Ribozyme

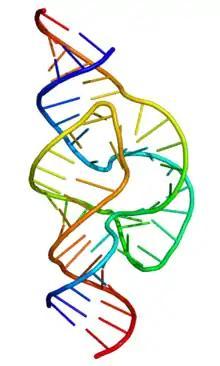
3D structure of a hammerhead ribozyme

Ribozymes (ribonucleic acid enzymes) are RNA molecules that have the ability to catalyze specific biochemical reactions, including RNA splicing in gene expression, similar to the action of protein enzymes. The 1982 discovery of ribozymes demonstrated that RNA can be both genetic material (like DNA) and a biological catalyst (like protein enzymes), and contributed to the RNA world hypothesis, which suggests that RNA may have been important in the evolution of prebiotic self-replicating systems.